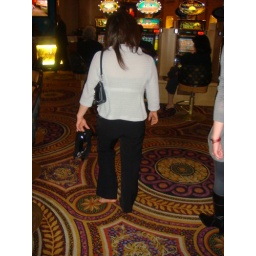
trying to imitate western ladies, walking in bare feet.